Netball in the Cook Islands

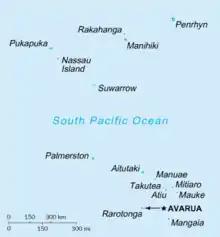
Map of the Cook Islands with water in blue and land as blue circles. Shows two major island groups with one to the north and one to the south

The Cook Islands are an island nation, with a population of 23,400 people as of September 2010. As of 2006, there were 15,324 total residents of the Cook Islands. Of these, 7,822 were male and 7,502 were female. The most populated islands and regions were Rarotonga with 10,226 residents of whom 5,008 were female, Aitutaki with 1,975 total residents of whom 989 were female, Mangaia with 631 total residents of whom 324 were female, Atiu with 558 residents of whom 275 were female, Pukapuka with 419 total residents of whom 184 were female, Mauke with 372 total residents of whom 178 were female, and Manihiki with 344 total residents of whom 153 are female.